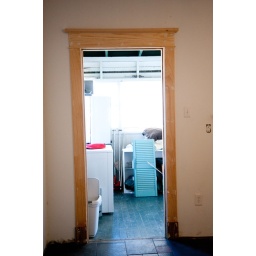
Door &amp;amp; window frame work done by Beaux in our kitchen